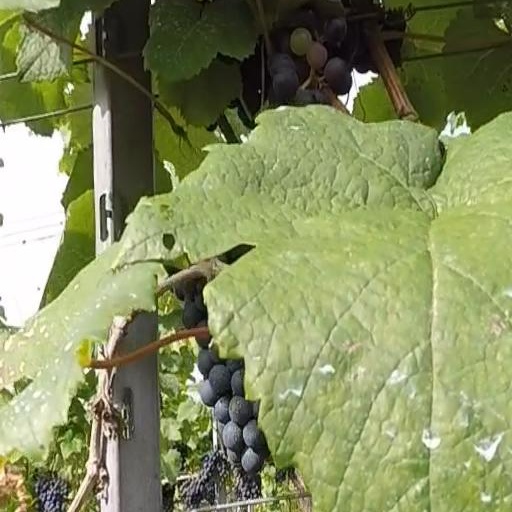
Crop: grape